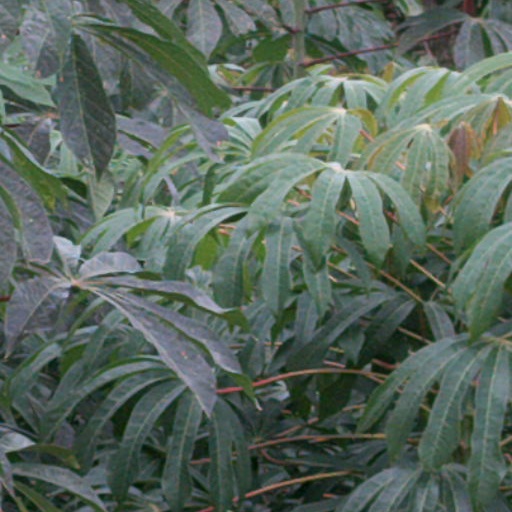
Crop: cassava